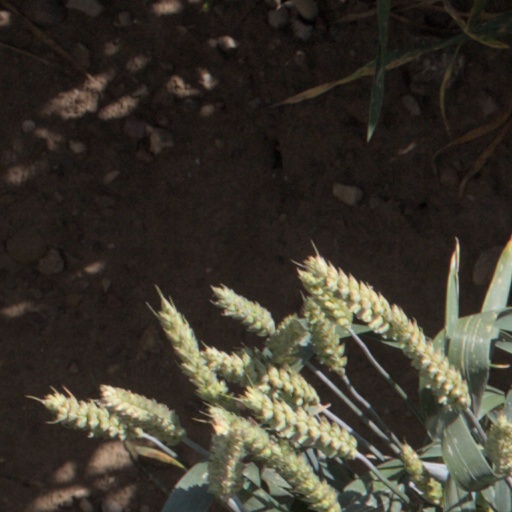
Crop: wheat